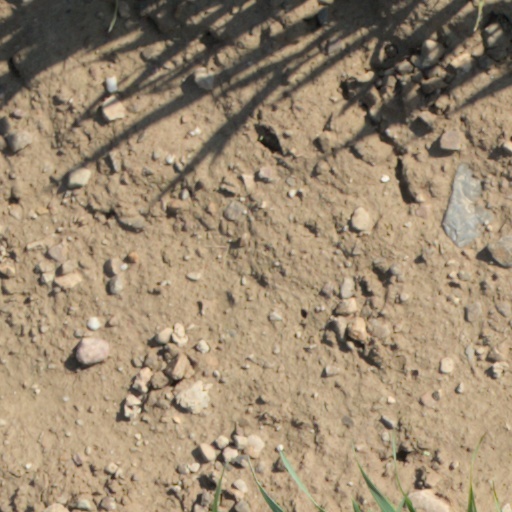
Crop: wheat